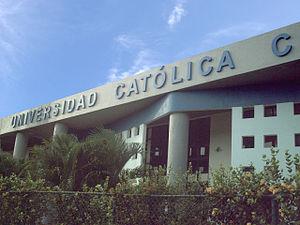
Cecilio Acosta est l'une des dix-huit paroisses civiles de la municipalité de Maracaibo dans l'État de Zulia au Venezuela.